Tigray war

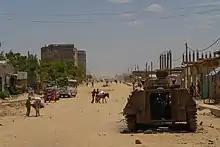
A Chinese-built Type 89 AFV, destroyed by fighting in Hawzen

In late August 2022, after months of ceasefire, fighting resumed. Both sides blamed each other for initiating the fighting, and both also expressed frustration "for a lack of progress towards negotiations to end the 21-month conflict." The fighting itself concentrated in the border area connecting Tigray, Amhara and Afar. Allegations emerged that the Tigray were smuggling in weapons, leading to the Ethiopian Air Force shooting down a plane, claiming it was carrying weapons for the TPLF; meanwhile, the government was accused of indiscriminate air bombardments on civilian targets. Civilians reported that pro-government militias, such as Fano, had gotten involved as well. Exacerbating tensions were severe food shortages, an issue that remained unsolved have particularly affected the Tigray region.